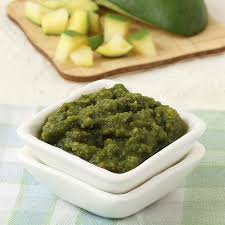
Label: Mango